Orem, Utah

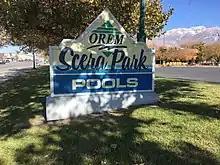
Scera Park

Orem has more than 20 parks throughout the city. In 2017, the Orem Splash Pad opened at Palisade Park. The Splash Pad uses 1,000 gallons per minute and has a weave spray nozzle as well as 22 other spray nozzles. The Skate Park opened in 2002 and has a quarter acre of cemented space for extreme sport use. City Center Park is home to the annual Orem Summerfest as well as concerts and other cultural events. City parks include: